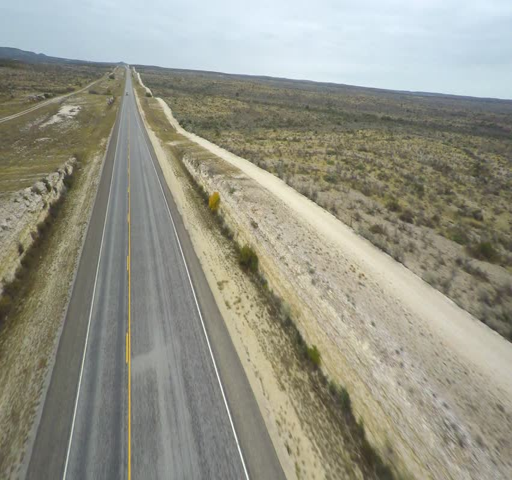
aerial video of a truck on the highway in 4k